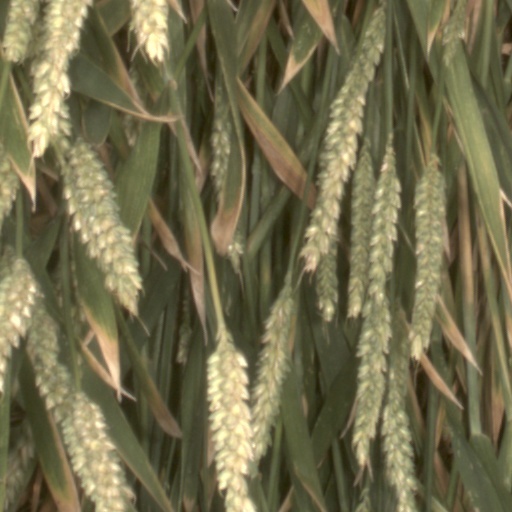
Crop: wheat